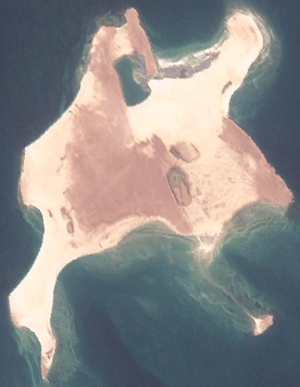
Harmil ou Hermil est une île inhabitée de la mer Rouge, qui fait partie de l'archipel des Dahlak, en Érythrée.